Brigandine

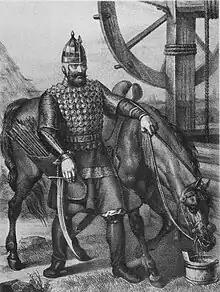
19th-century artist's interpretation (likely erroneous) of the kuyak armour

Like the brigandine, the jack was made of small iron plates between layers of felt and canvas. The main difference is in the method of construction: a brigandine uses rivets to secure the plates, whereas the plates in a jack are sewn in place. Jacks were often made from recycled pieces of older plate armour, including damaged brigandines and cuirasses cut into small squares.